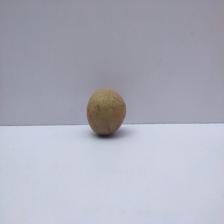
Size: Small